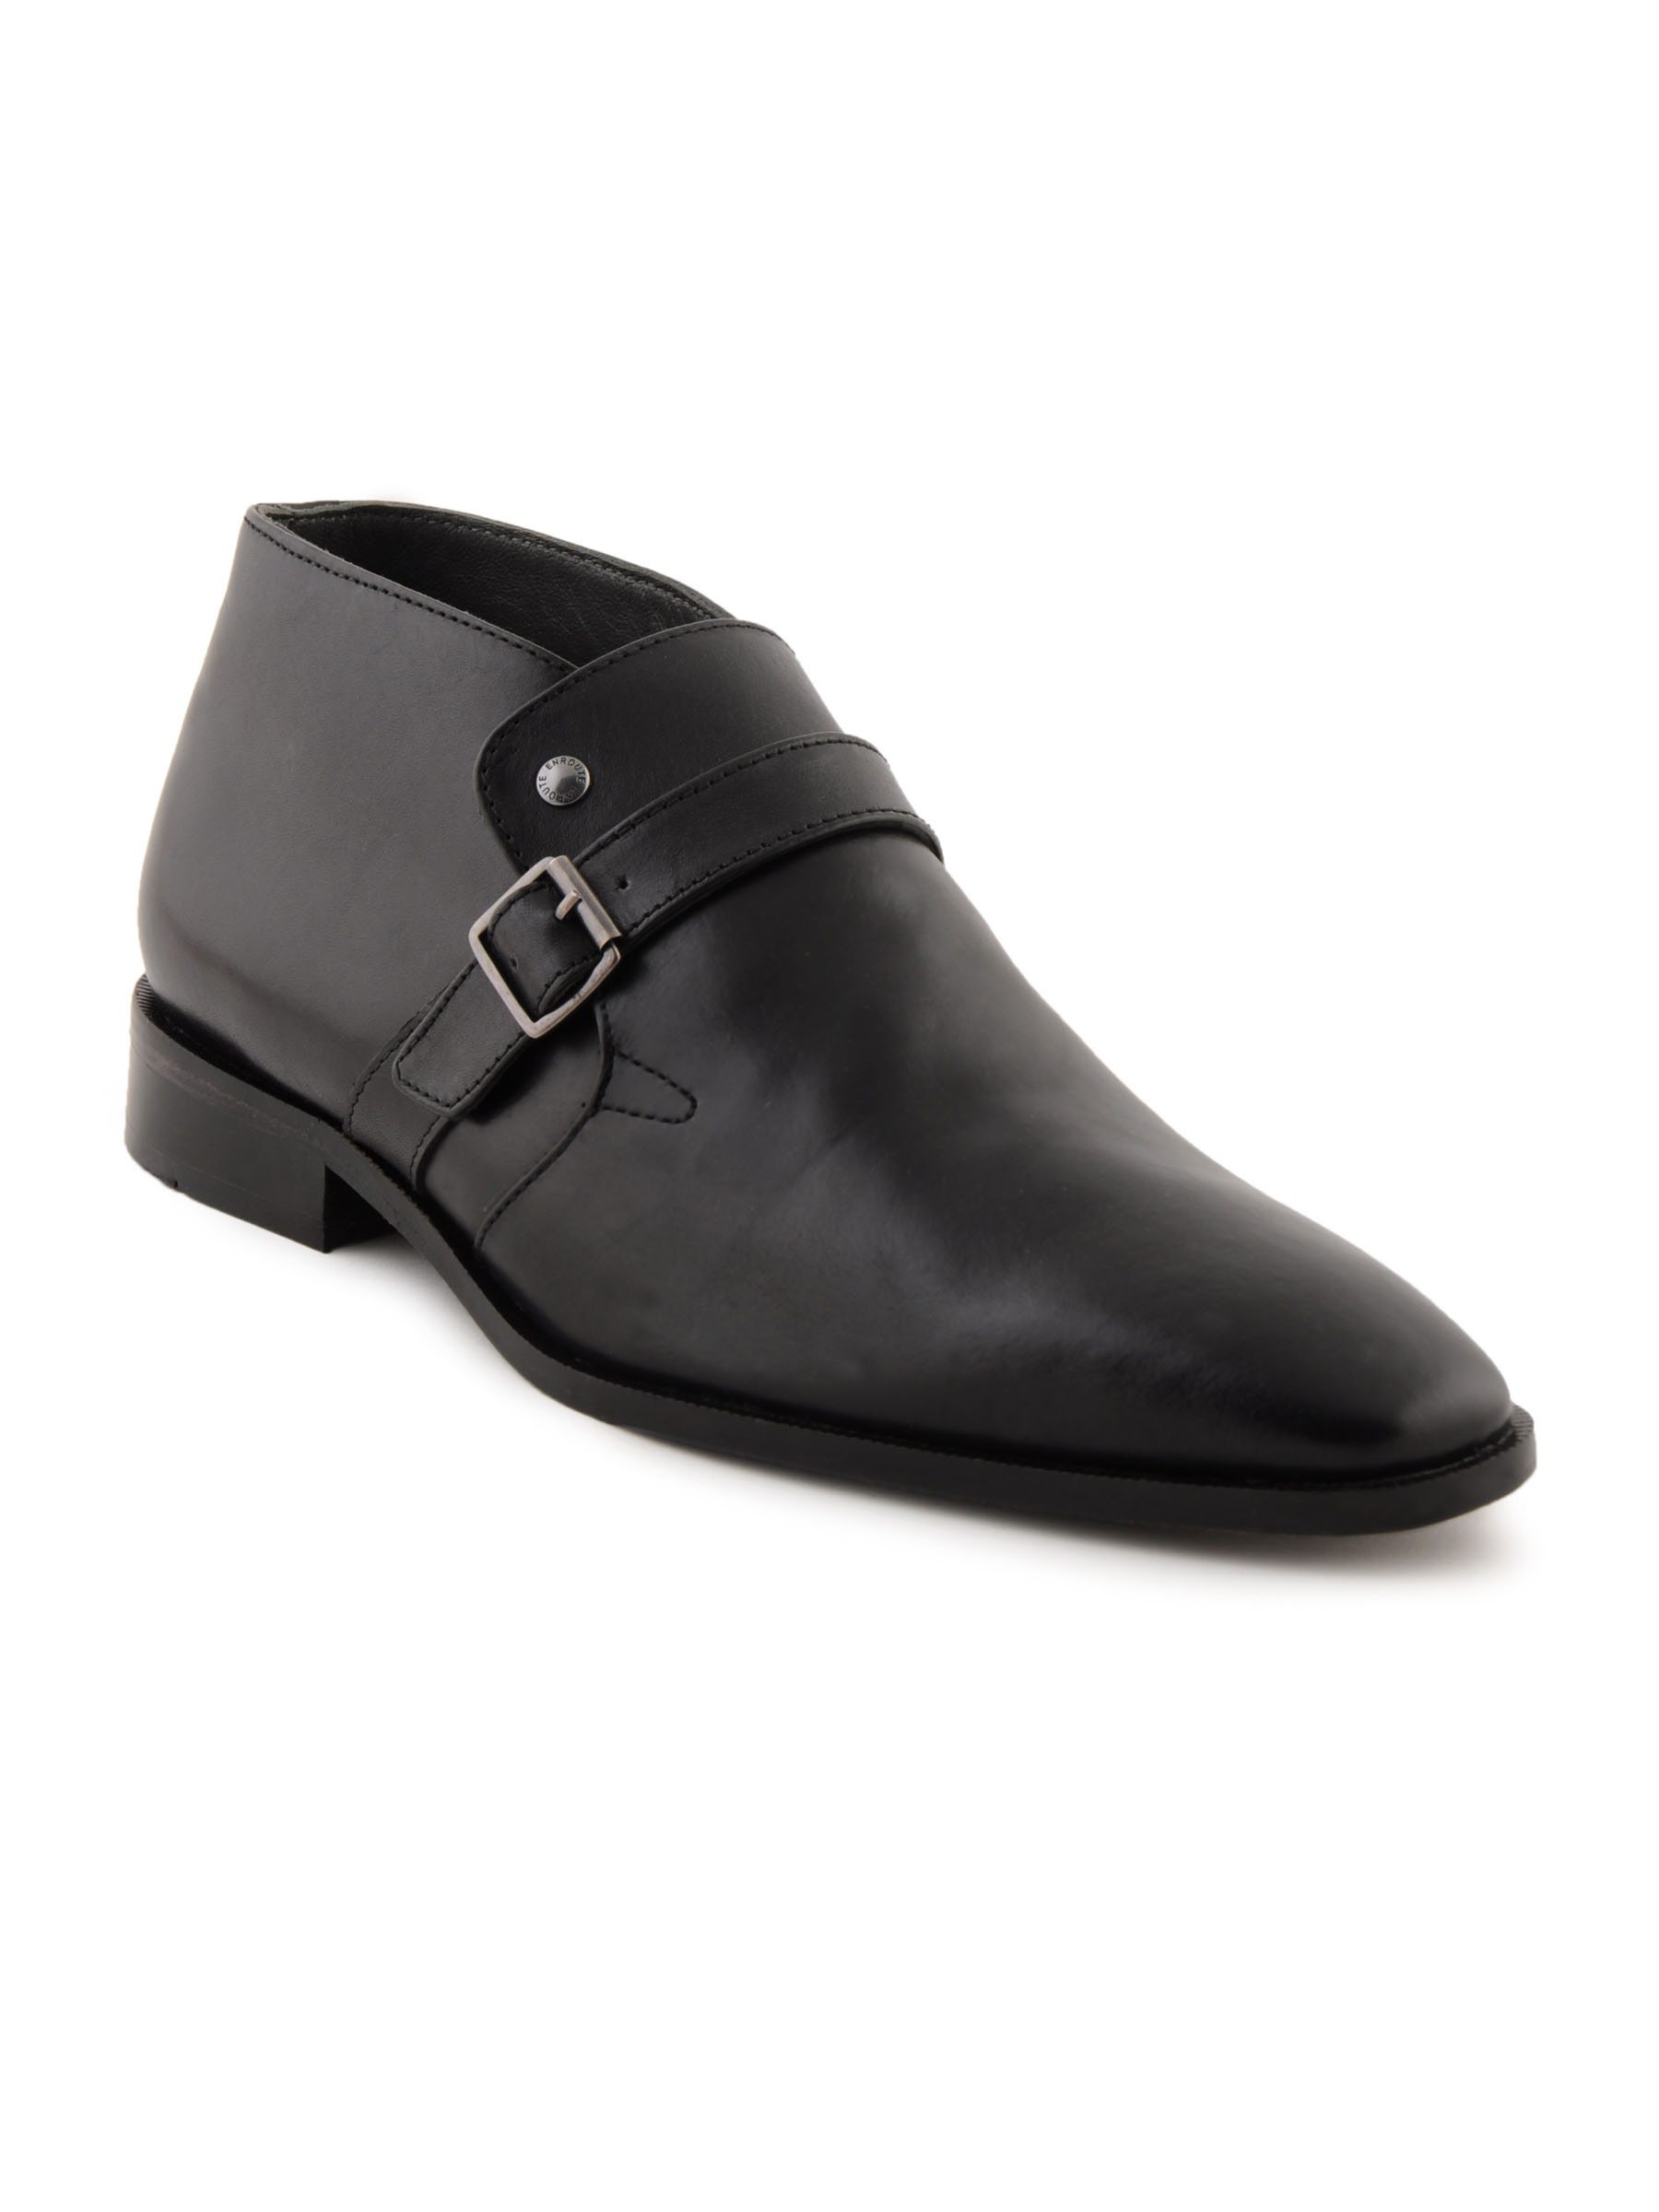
Enroute Men Leather Black Formal Shoes
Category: Footwear / Shoes / Formal Shoes
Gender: Men
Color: Black
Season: Fall 2011
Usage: Formal